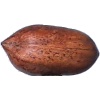
Label: nut_pecan